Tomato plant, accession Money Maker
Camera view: bottom (45 deg); turntable rotation: 300 degrees
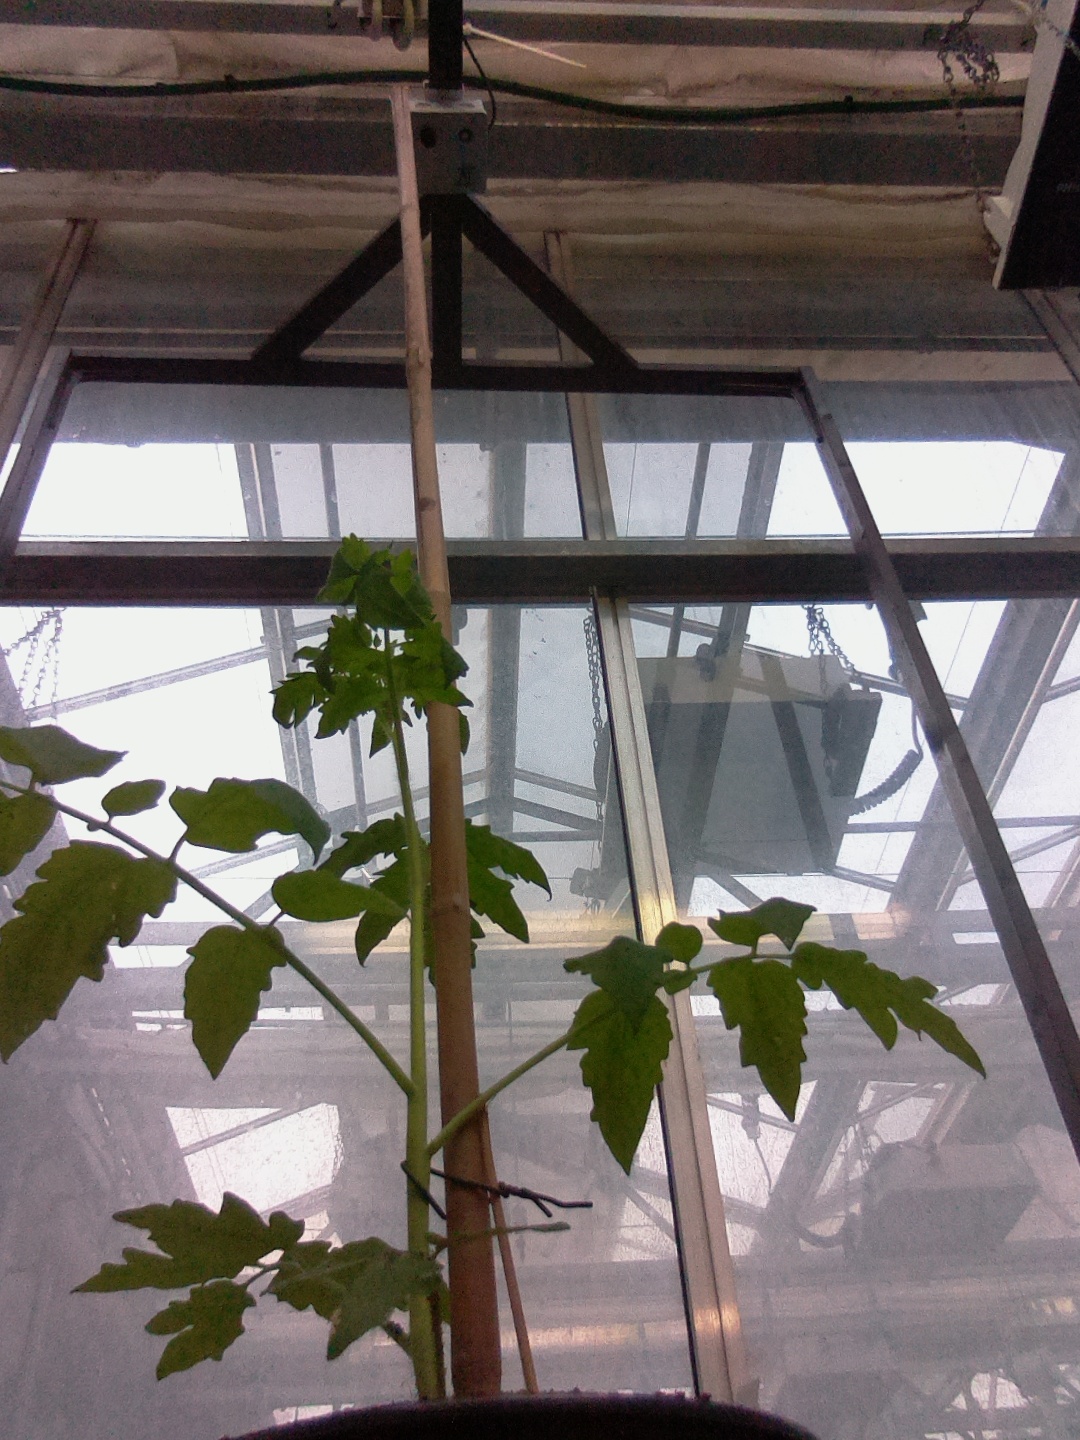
BBCH growth stage 13: 6 of true leaves visible